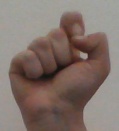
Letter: fa